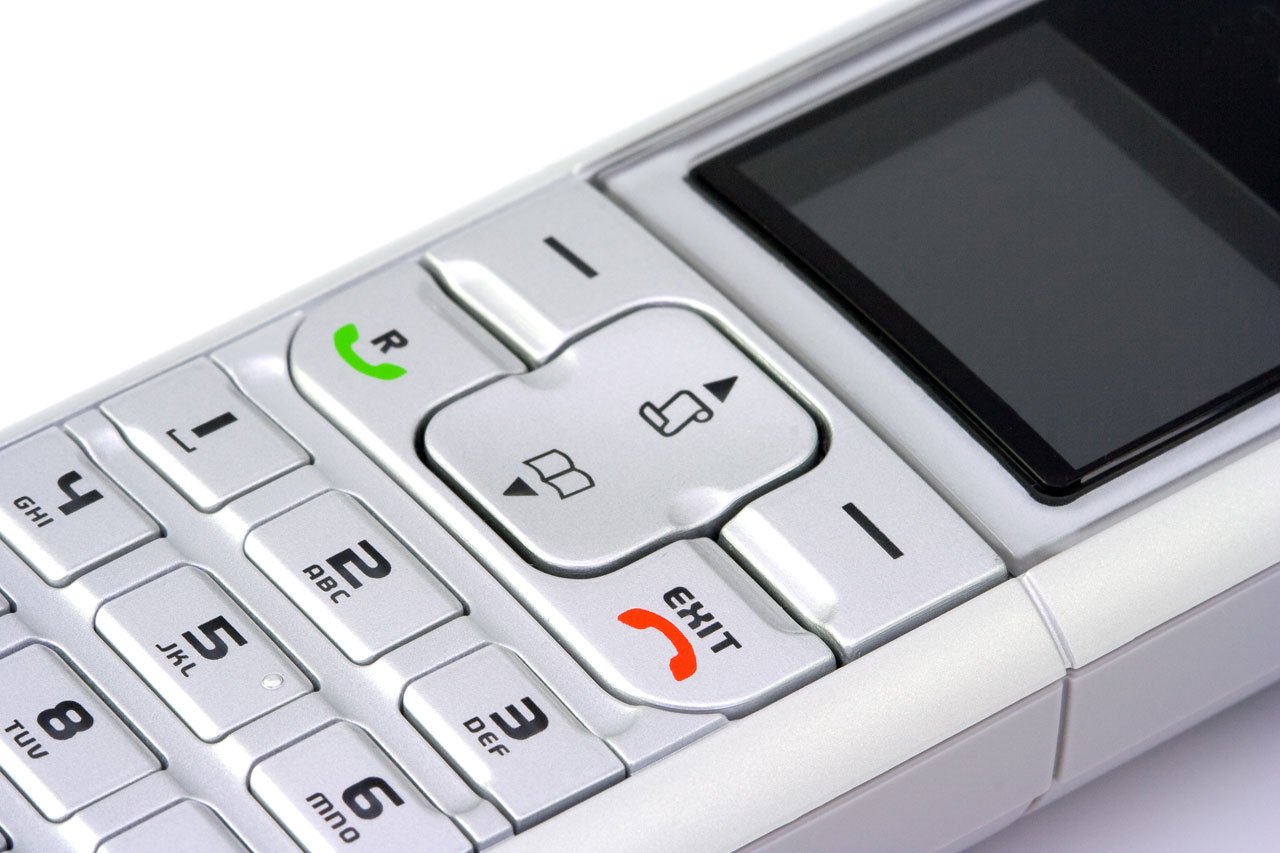
screen, technology, phone, telephone, gadget, mobile phone, product, call, buttons, multimedia, wireless, landline, calls, computer keyboard, keypad, electronic device, portable communications device